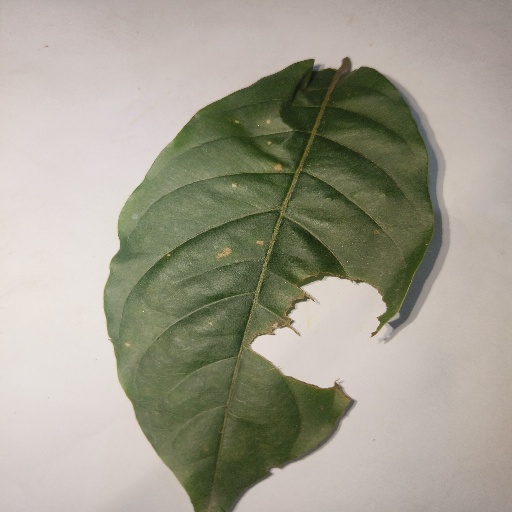
Species: HariTaki
Leaf condition: Bacterial Spot